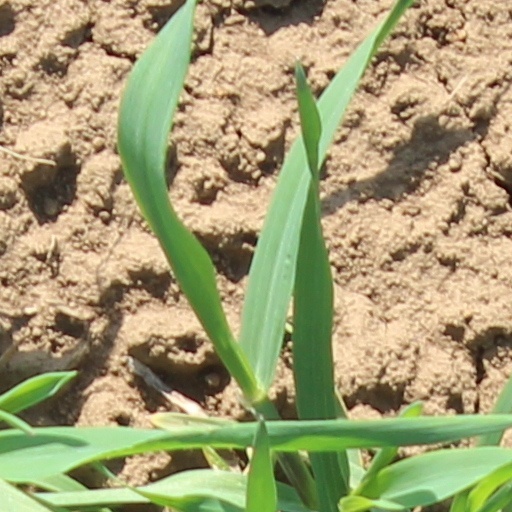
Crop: wheat